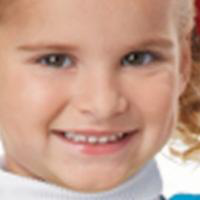
Age group: age 01-10